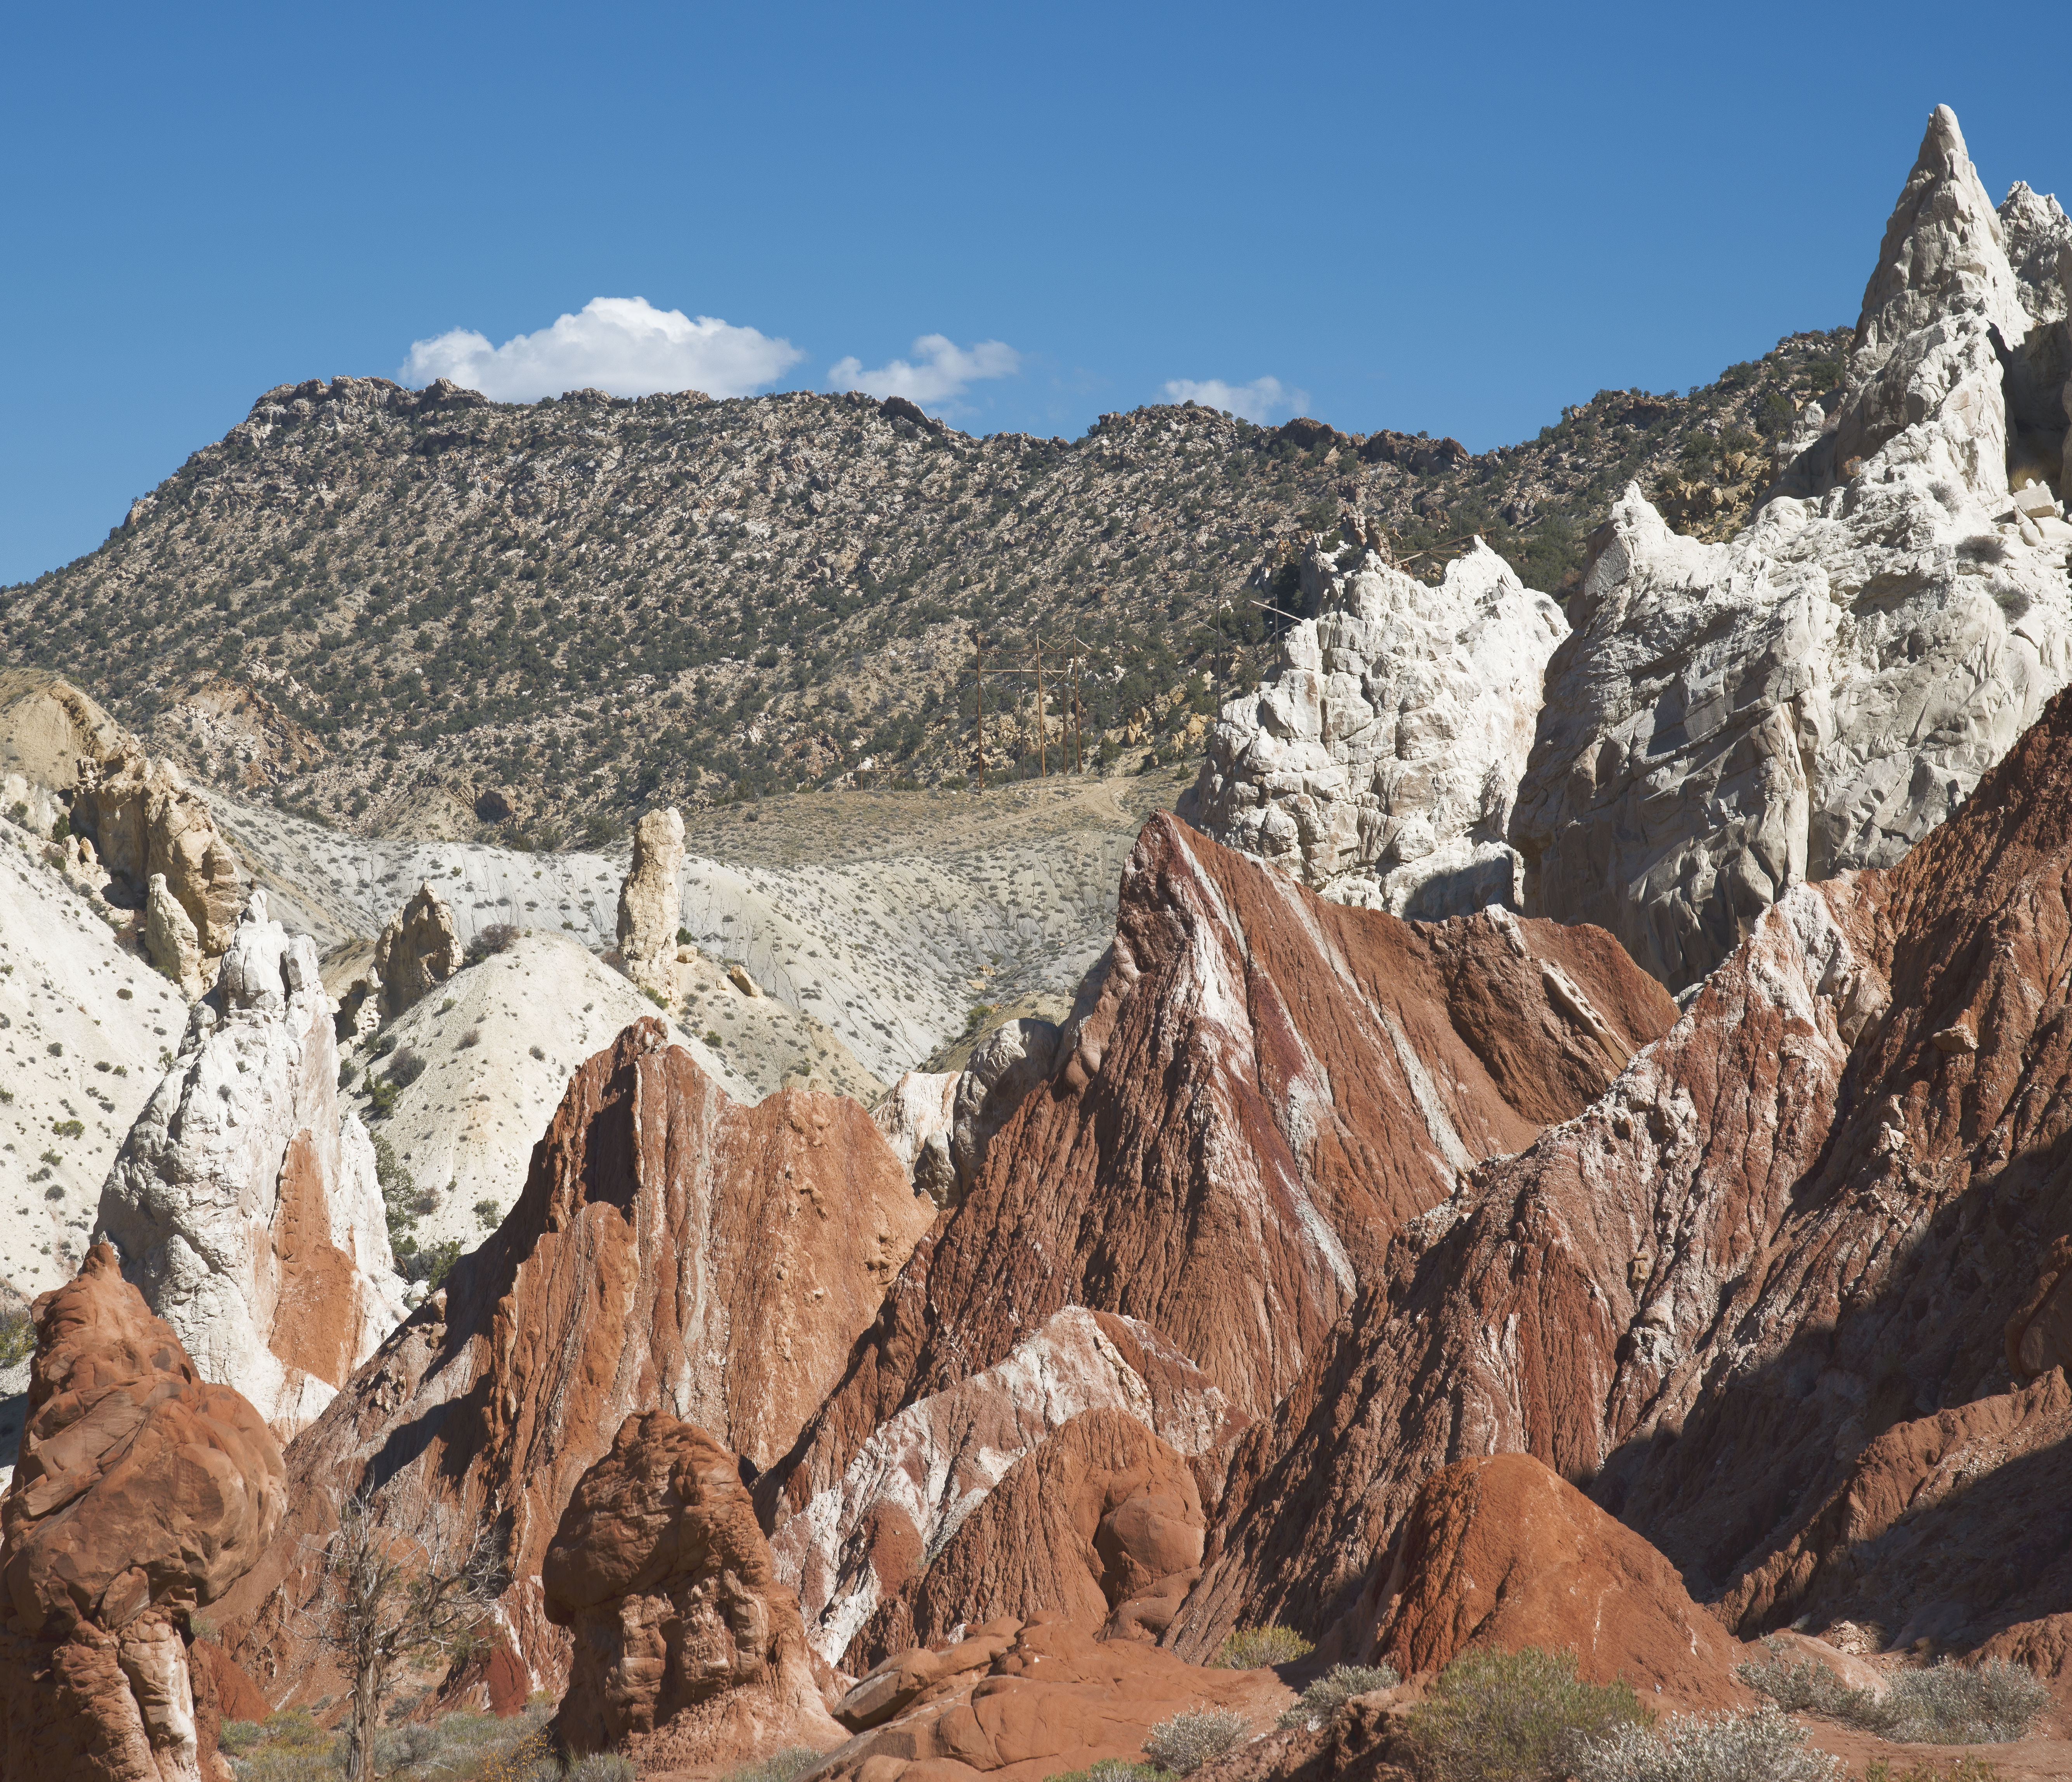
landscape, rock, wilderness, mountain, valley, mountain range, formation, canyon, national park, cool image, geology, badlands, plateau, i, nikond800e, wadi, candyland, colorfulrocks, cottonwoodcanyonroad, landform, ancient history, geographical feature, mountainous landforms